Delta Force

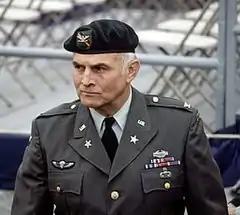
Delta Force's founder Charles Beckwith in 1980

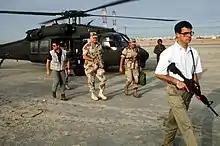
Delta Force bodyguards in civilian clothing providing close protection to General Norman Schwarzkopf during the Gulf War, 1991

Delta Force was created in 1977 after numerous well-publicized terrorist incidents led the U.S. government to develop a full-time counter-terrorism unit.